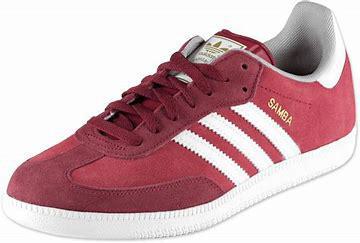
Brand: Adidas
Model: Samba